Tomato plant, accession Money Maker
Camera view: tilt-top (135 deg); turntable rotation: 0 degrees
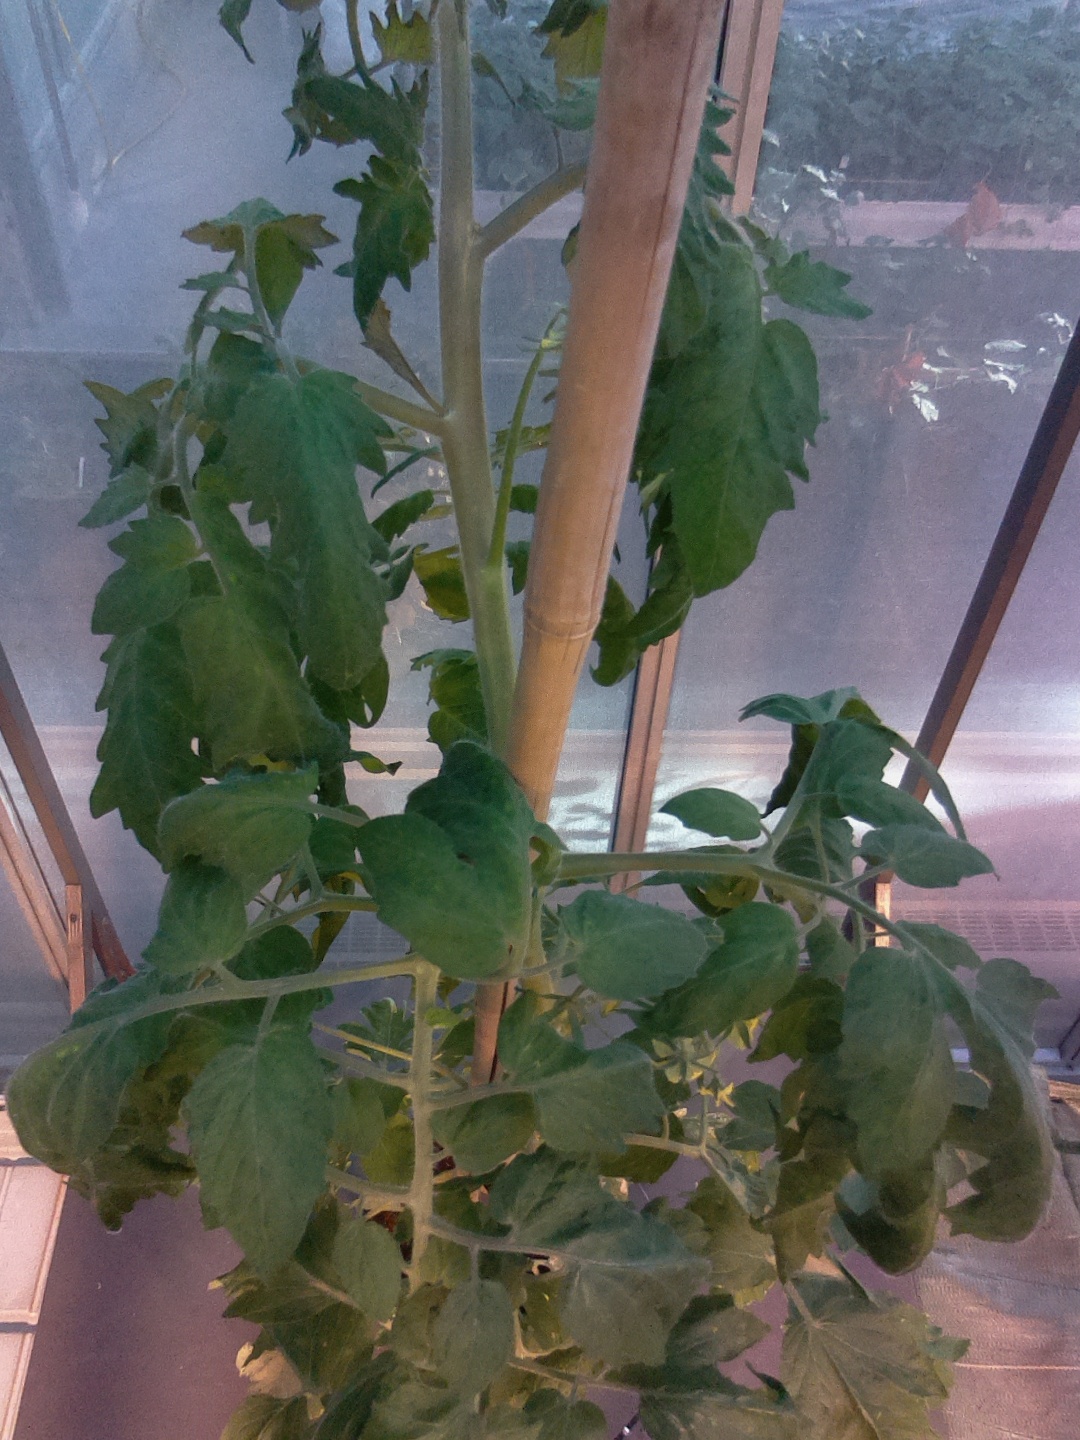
BBCH growth stage 67: Full flowering, 70%-80% of flowers open, more petals falling